History of the United States

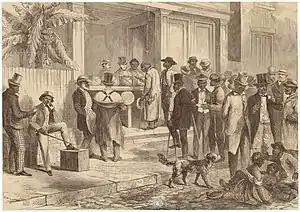
An illustration of African-American Freedmen voting in New Orleans in 1867

Both sides tried to invade the other and were repelled. The American militia proved ineffective because the soldiers were reluctant to leave home, and efforts to invade Canada failed repeatedly. The British blockade ruined American commerce, bankrupted the Treasury, and further angered New Englanders who began smuggling supplies to Britain. Under General William Henry Harrison, the Americans eventually gained naval control of Lake Erie and defeated the Indians under Tecumseh in Canada, while Andrew Jackson ended the Indian threat in the Southeast. The Indian threat to expansion into the Midwest was permanently ended. The British invaded and occupied much of Maine.